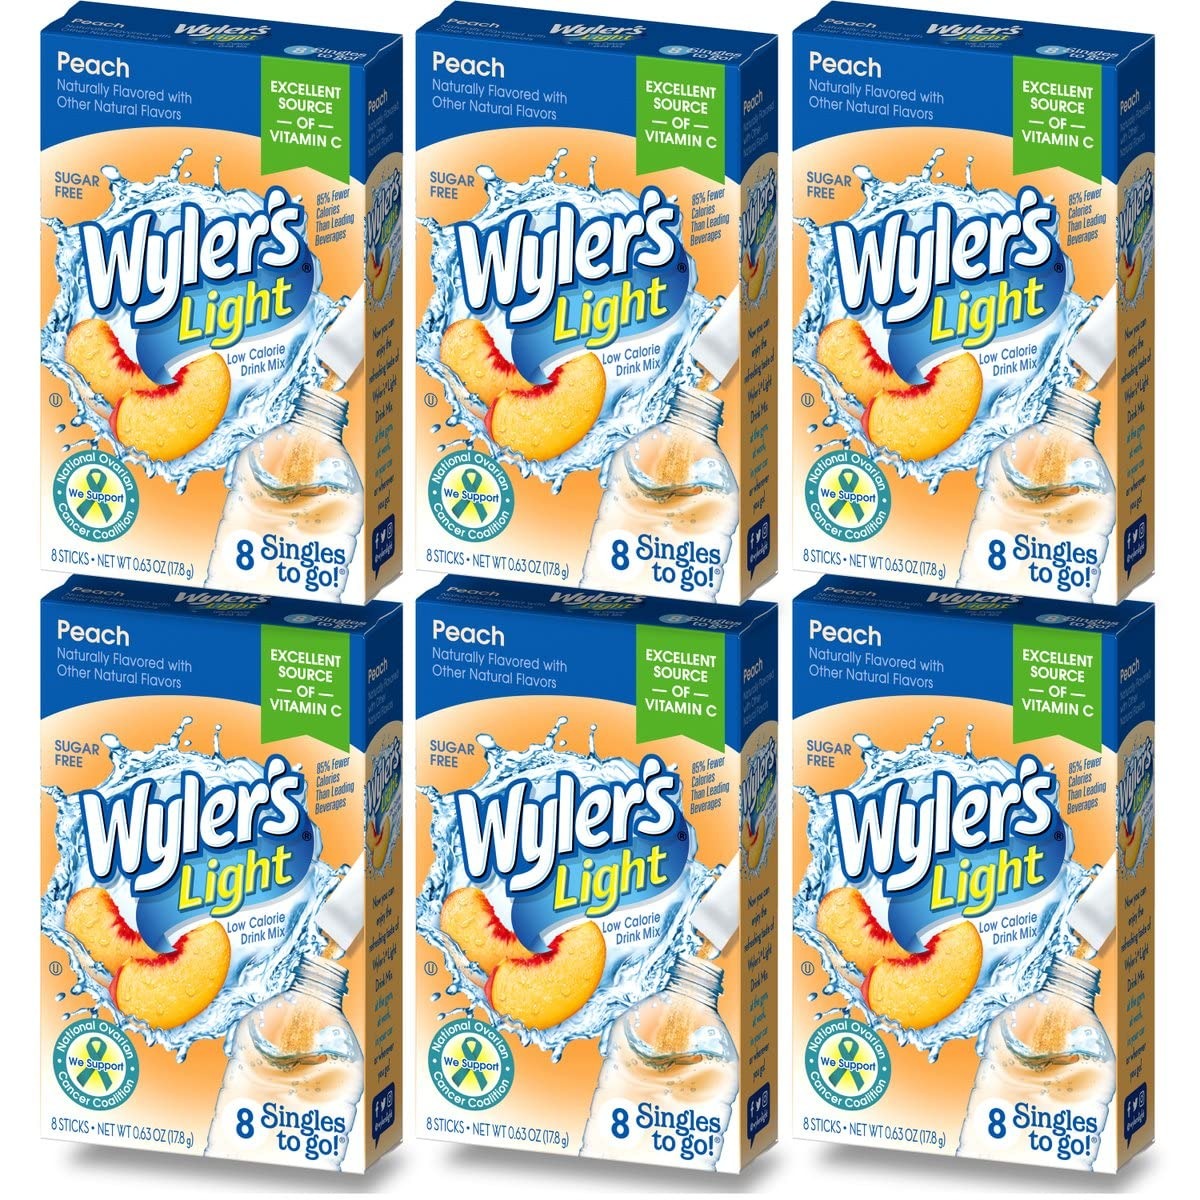
Item Name: Wyler's Light Singles To Go Drink Mix, Peach, 6 pack (48 Drink Sticks Total)
Bullet Point 1: 48 TOTAL SERVINGS: Each box contains 8 tasty packets of Wyler’s Light water enhancer giving you a total of 6 boxes and 48 refreshing single servings.
Bullet Point 2: A HEALTHIER CHOICE: Wyler’s Light Singles To Go are sugar free and have only 5 calories, 85% fewer than leading beverages.
Bullet Point 3: EXCELLENT SOURCE OF VITAMIN C: Get a dose of your daily nutrients while enjoying a fantastic fruit flavor.
Bullet Point 4: QUICK AND CONVENIENT: Each serving of Wyler’s drink mix is perfect for the average water bottle – just shake and enjoy!
Bullet Point 5: GREAT TASTE: Wyler’s Light Singles To Go are a delicious way to stay hydrated – try our refreshing Raspberry flavor!
Value: 3.78
Unit: Ounce

Price: 16.25